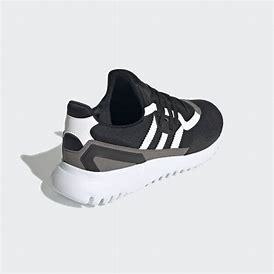
Brand: Adidas
Model: Originals Flex